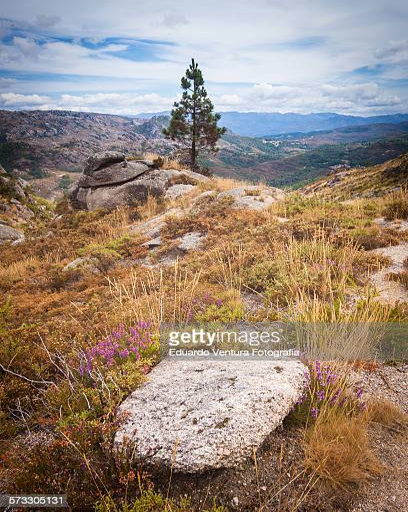
lonely pine tree in the wild